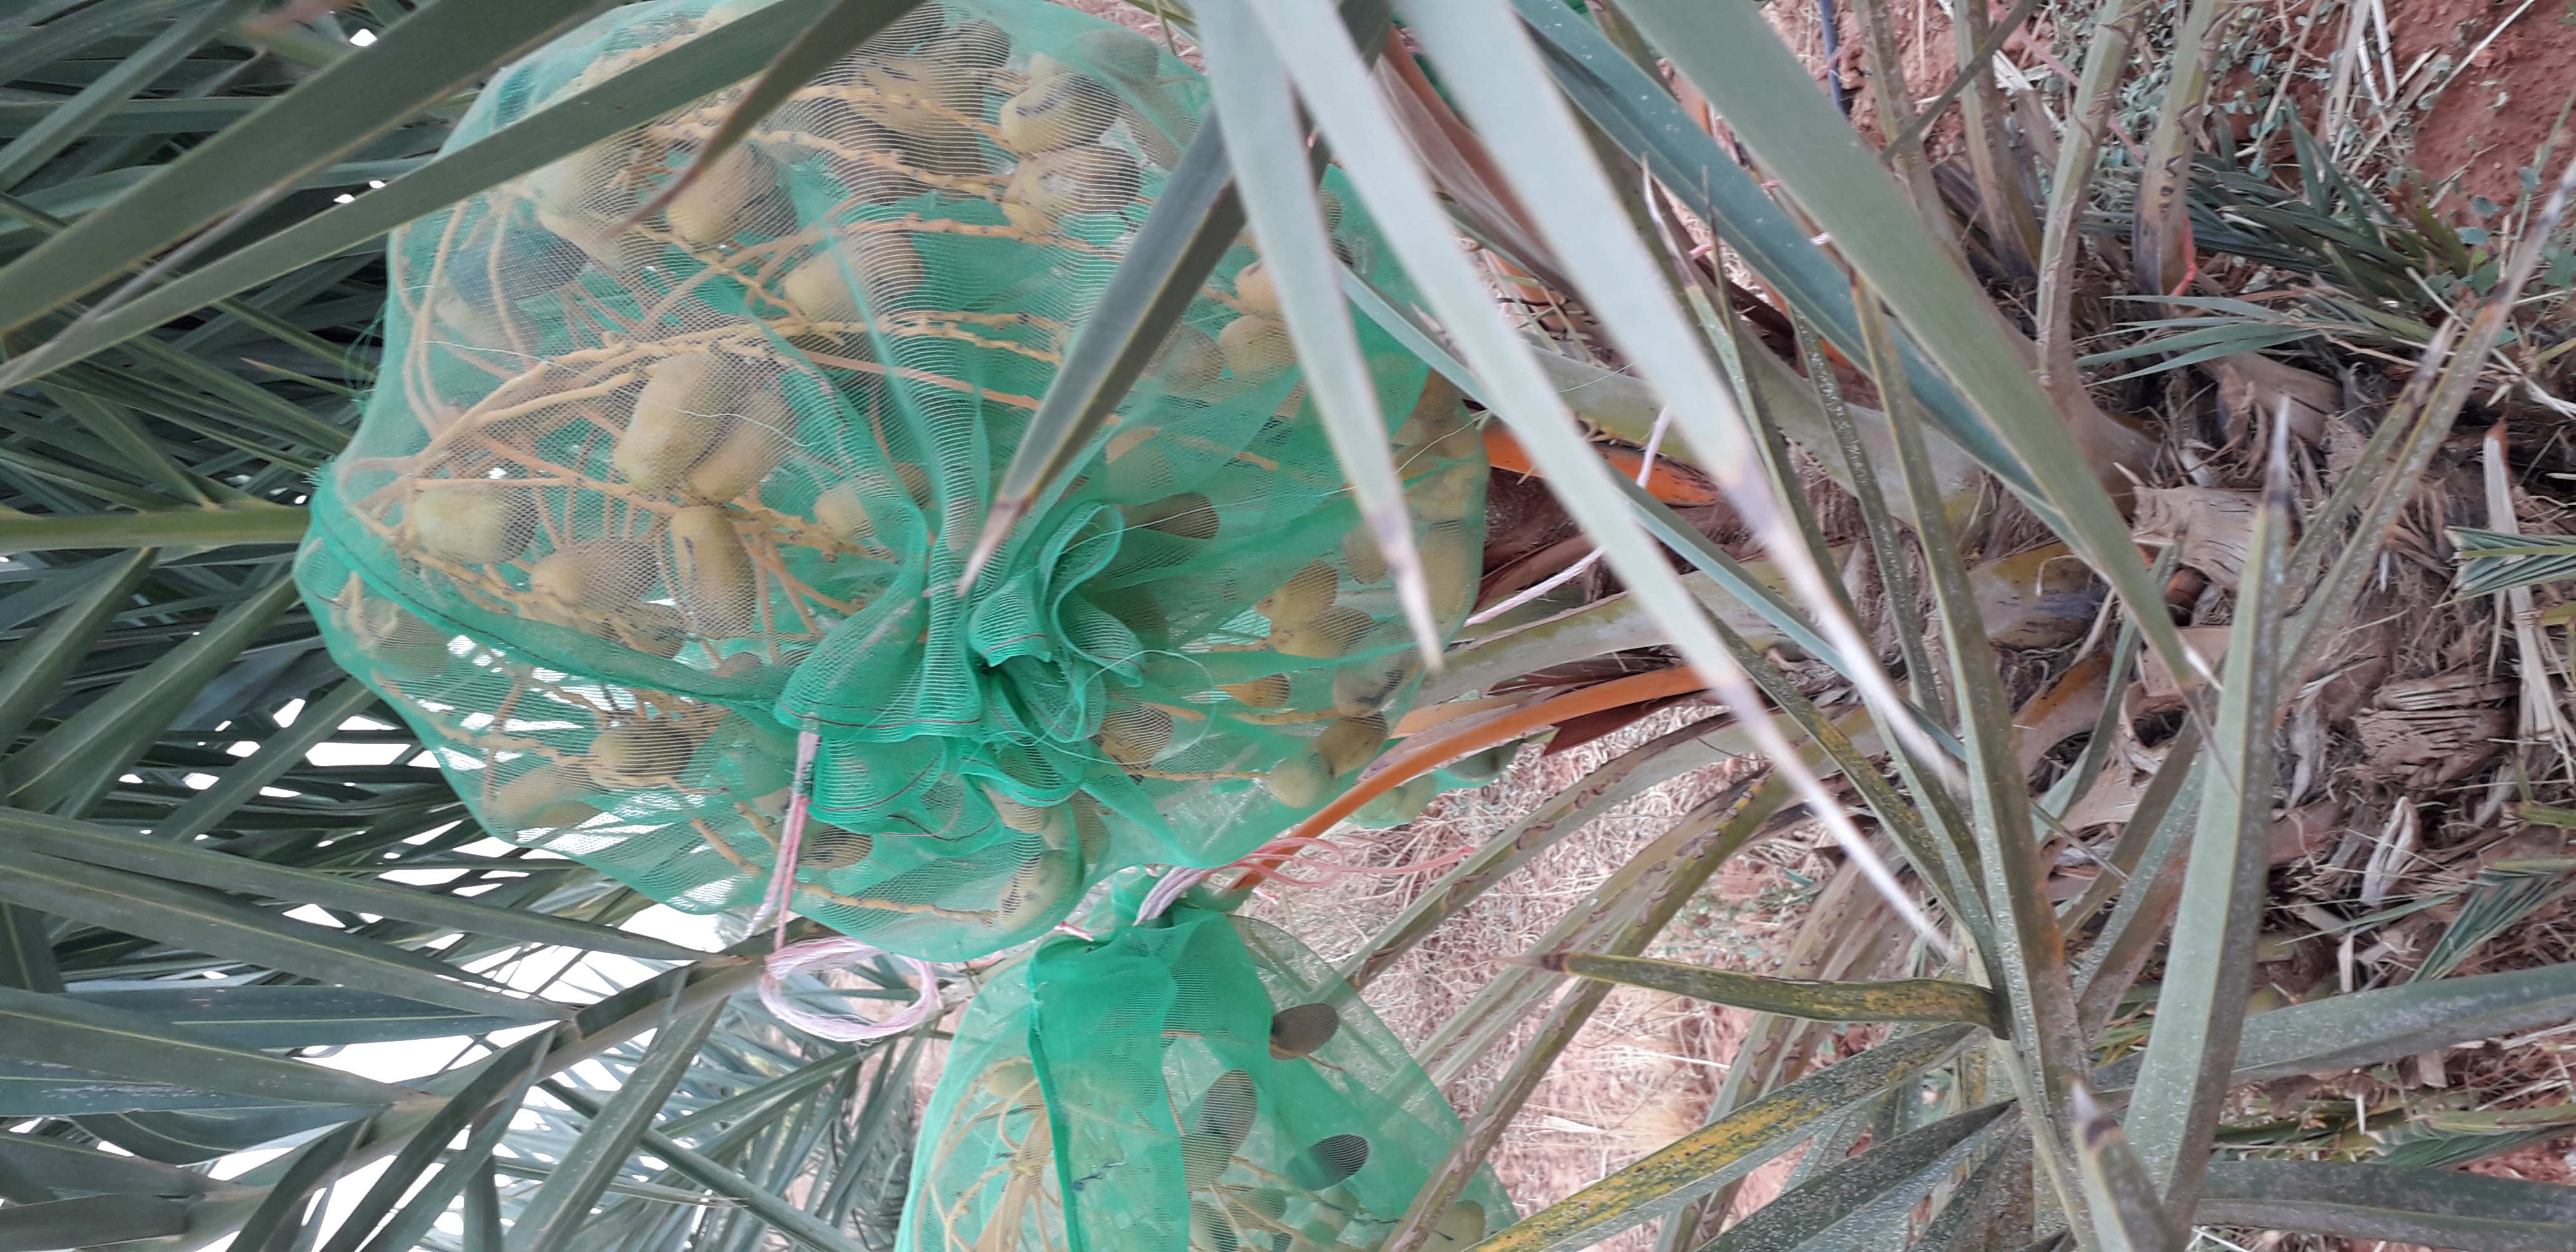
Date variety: Boumajhoul